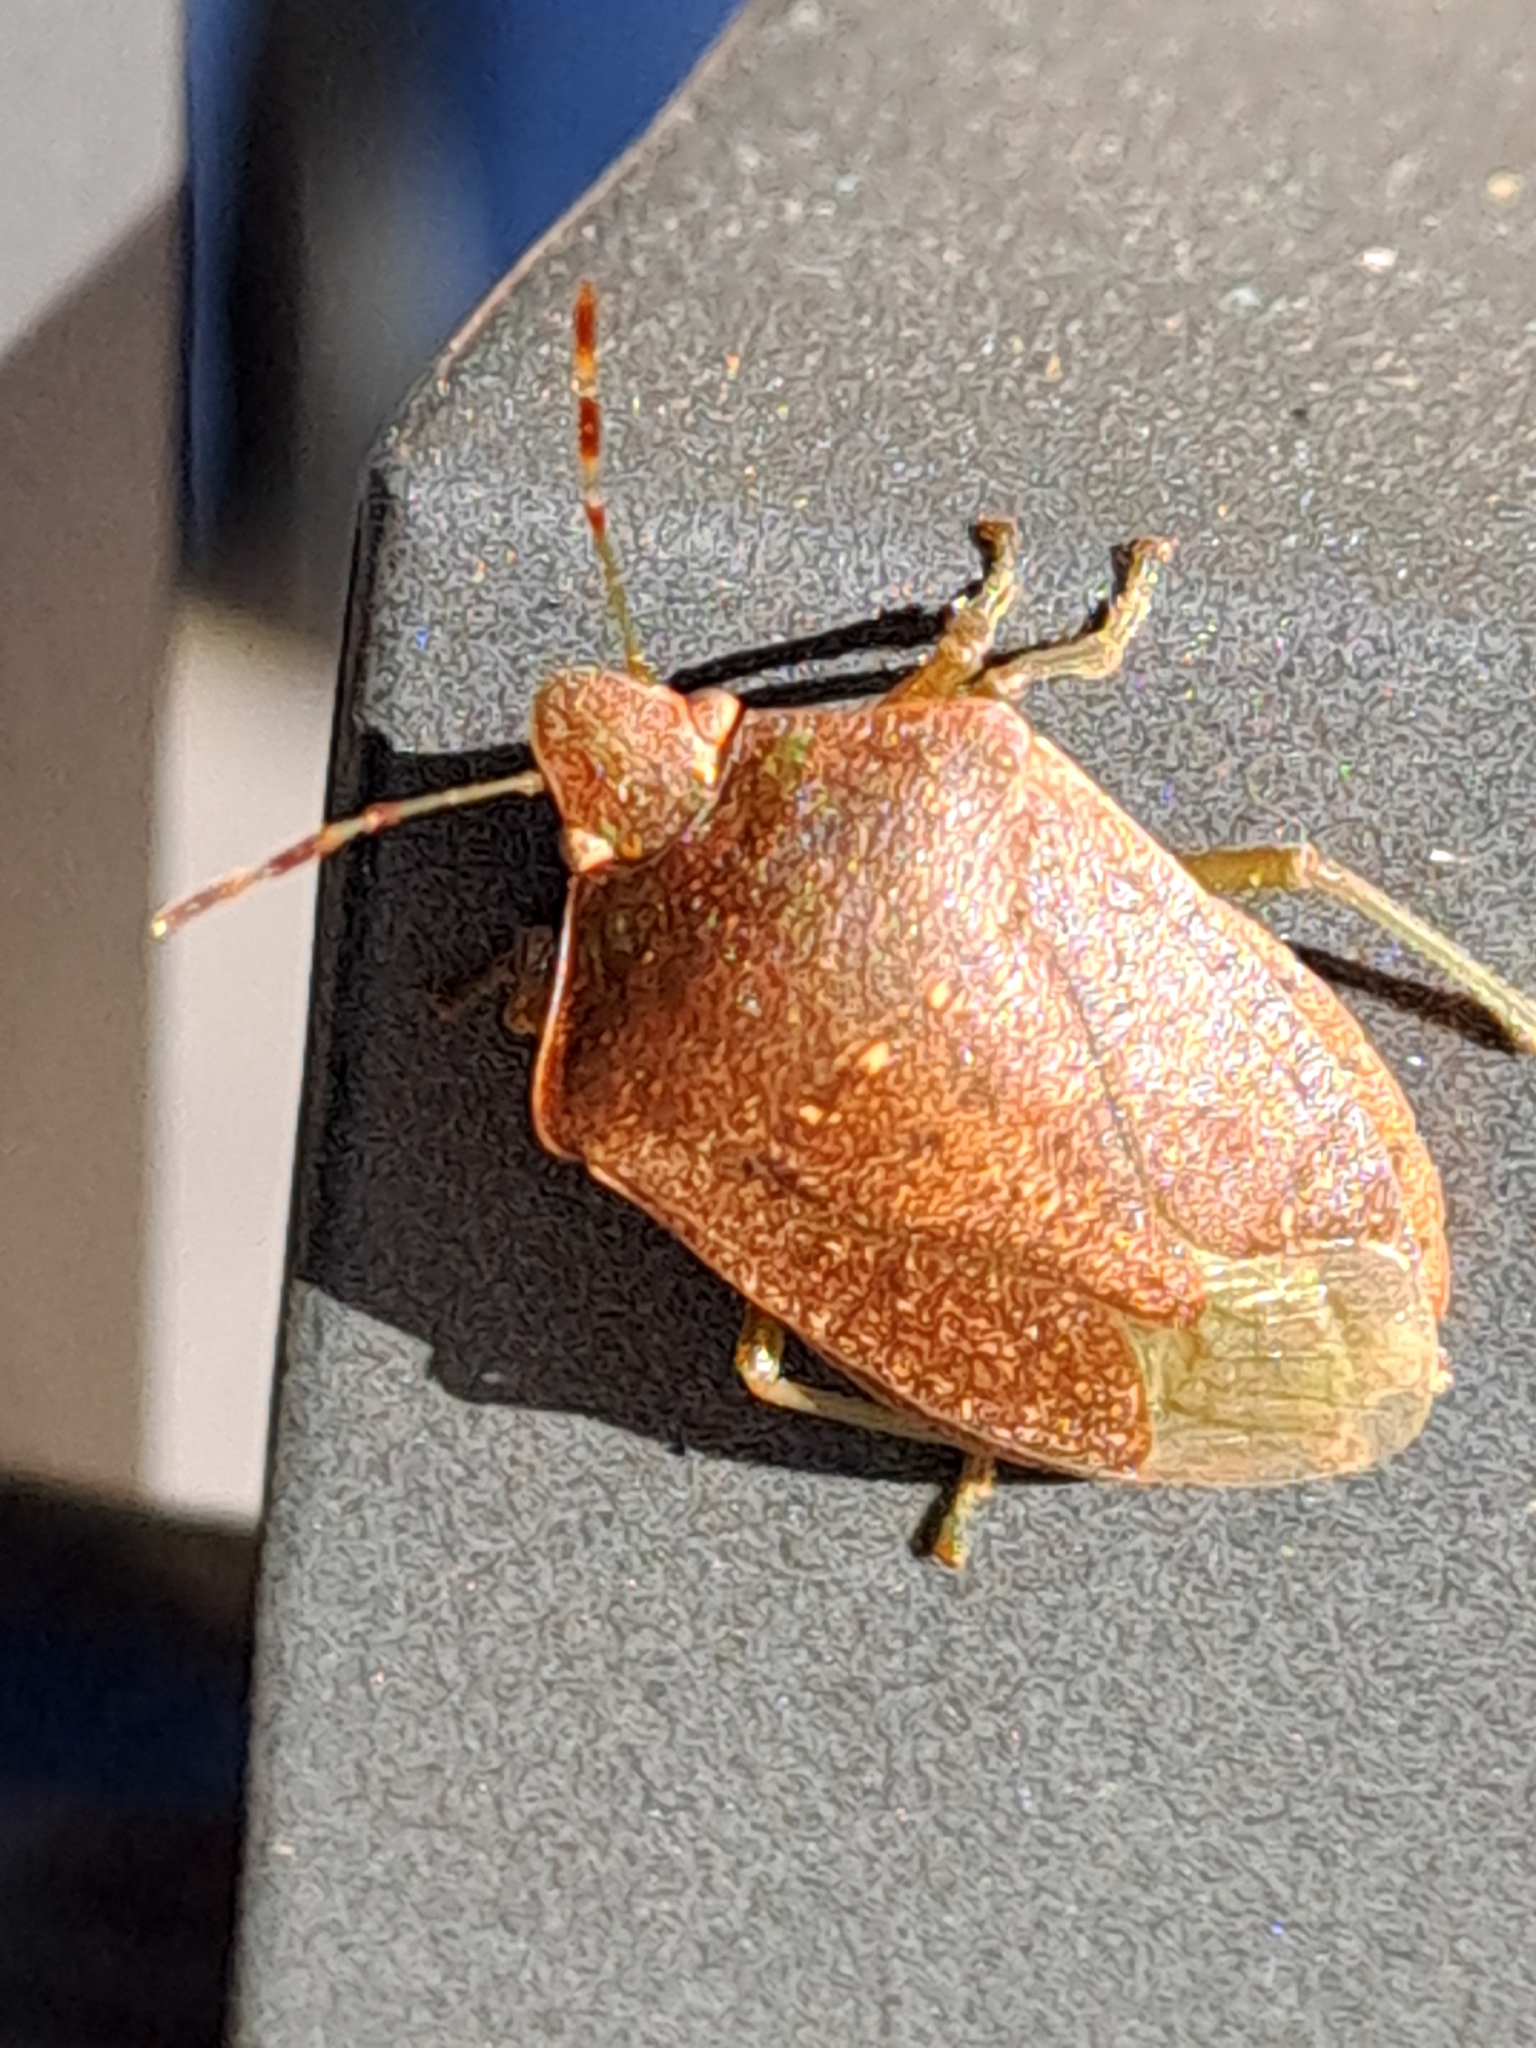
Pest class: stink_bug